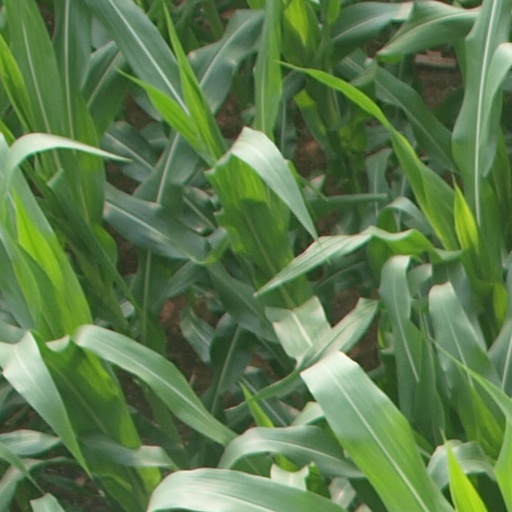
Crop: maize; corn